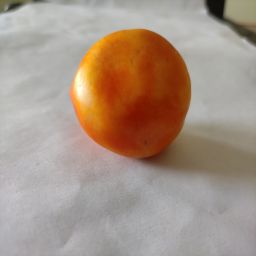
Crop: Tomato
Quality: Ripe